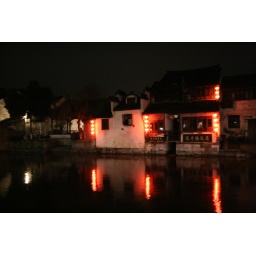
a dark river in the water town